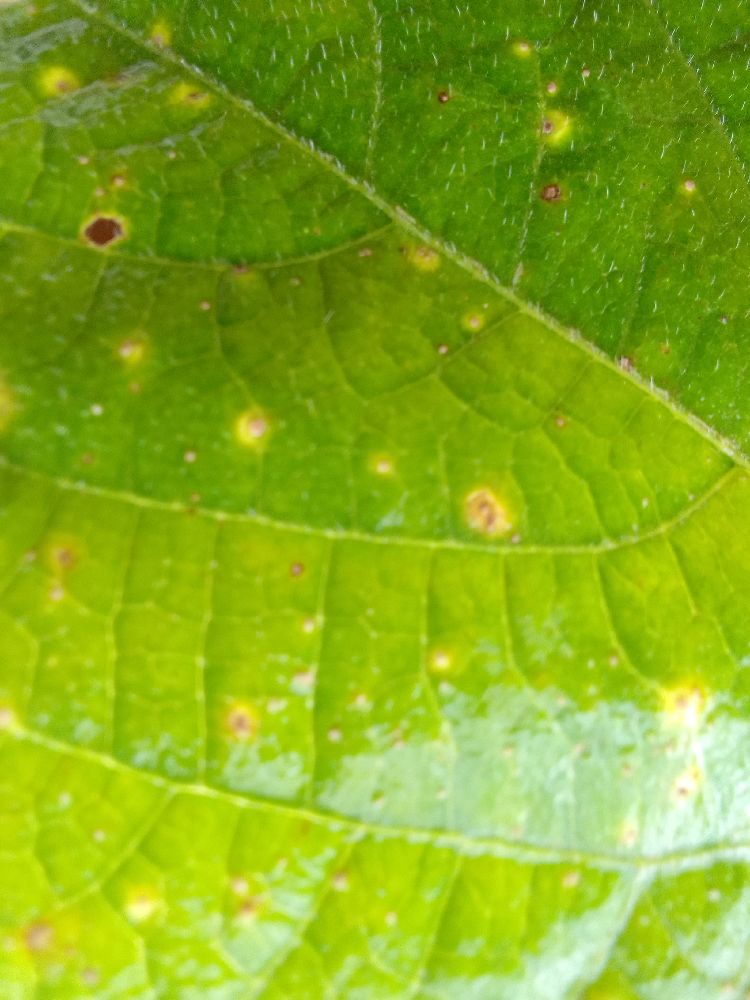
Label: rust